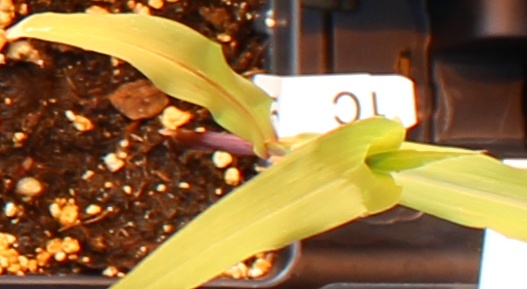
Label: Corn